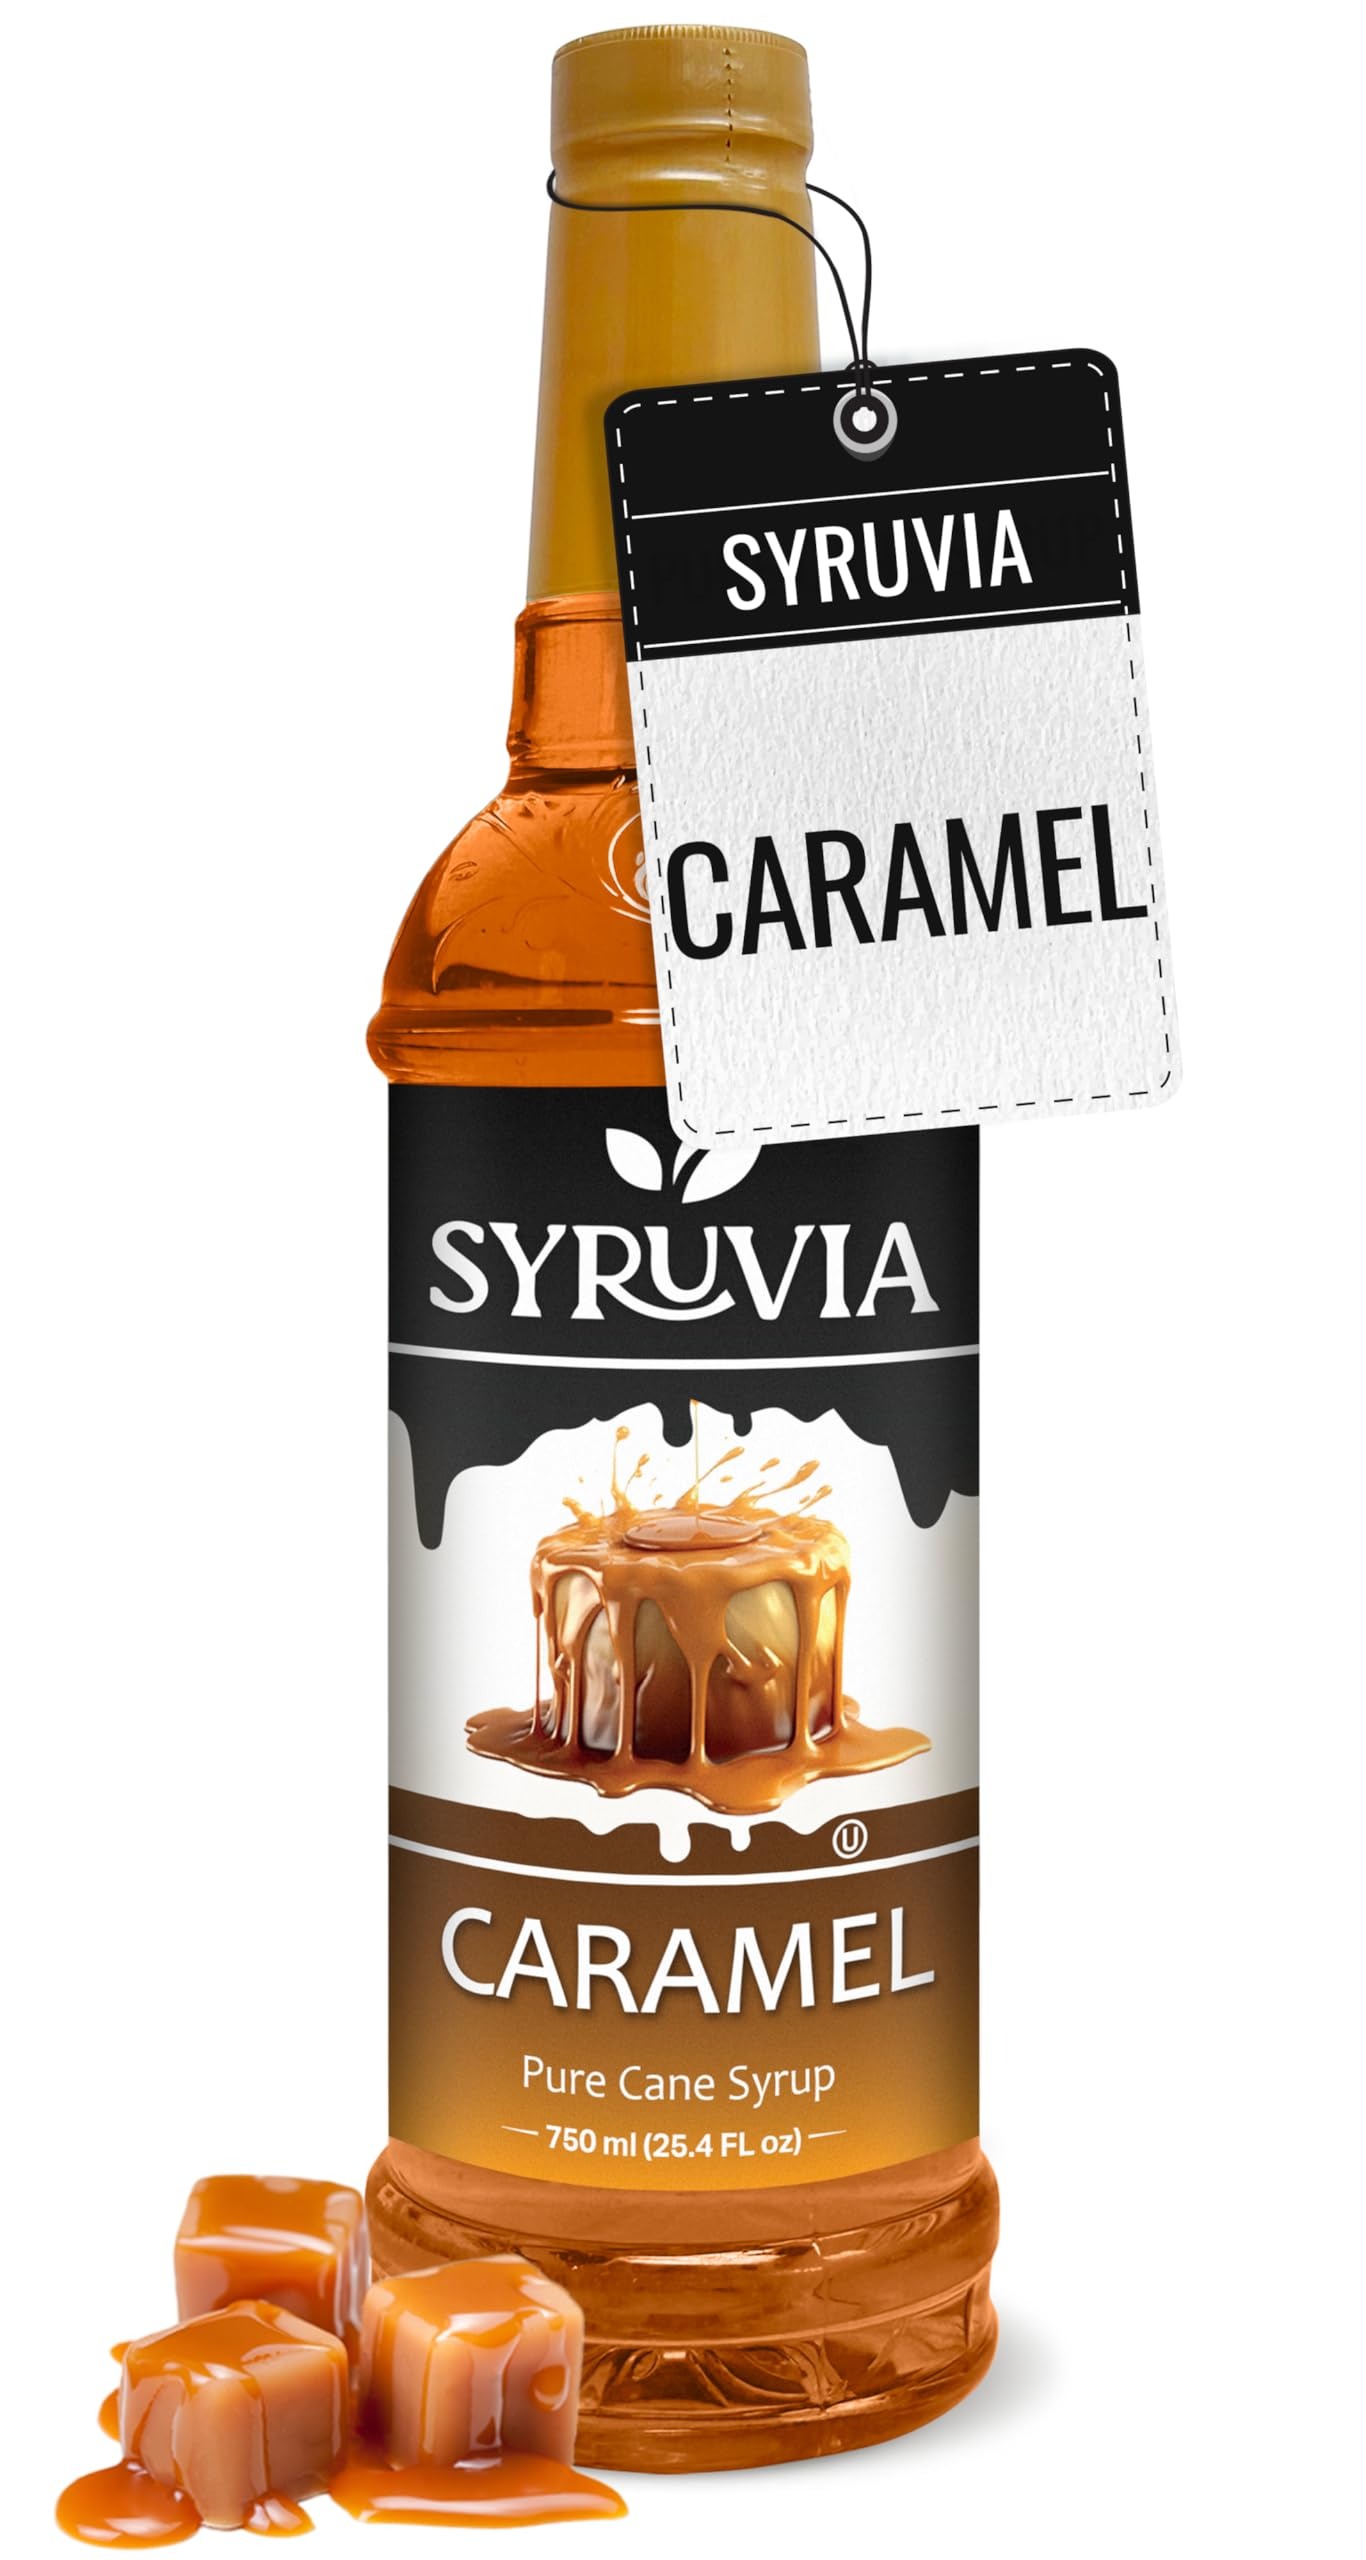
Item Name: Syruvia Caramel Coffee Syrup - 25.4 fl oz. Premium Coffee Flavoring Syrup. Kosher, and Gluten-Free. Perfect for Enhancing Drinks, Sodas, Shakes, Desserts, and More.
Bullet Point 1: Caramel Syrup: Imagine the heartwarming aroma of caramel wafting from your cup. Syruvia's Caramel Syrup introduces a ribbon of smooth, candy-like sweetness to your beverages and desserts.
Bullet Point 2: Add Savor to Your Coffee: Awaken your senses and indulge in the delightful taste of coffee flavored to your liking with the Syruvia coffee flavoring syrup! Our syrups bring savor, aroma and a sweet note that promises to pamper your senses every morning!
Bullet Point 3: Quality You Can Trust: The Syruvia syrups for coffee drinks are made in the USA with the highest quality, most refined ingredients to ensure excellent freshness and the richest taste! The coffee syrups are Kosher-certified, free of any unnecessary fillers, and contain no added coloring, providing you with a pure and natural coffee experience
Bullet Point 4: Endless Possibilities: Thanks to its intense aroma and delightful taste, our coffee flavoring can be added to a wide range of beverages and desserts, including shakes, lattes, cappuccino, iced coffee, teas, smoothies, protein shakes, oatmeal, porridge and much more!
Bullet Point 5: Made with Pure Cane Sugar: The coffee sauce not only adds texture, creaminess and flavor to your coffee but also rich sweetness! Made with pure cane sugar, the coffee syrup will elevate your beverages with its incomparable sweetness!
Value: 25.4
Unit: Fl Oz

Price: 12.99